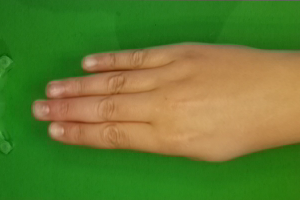
Label: paper